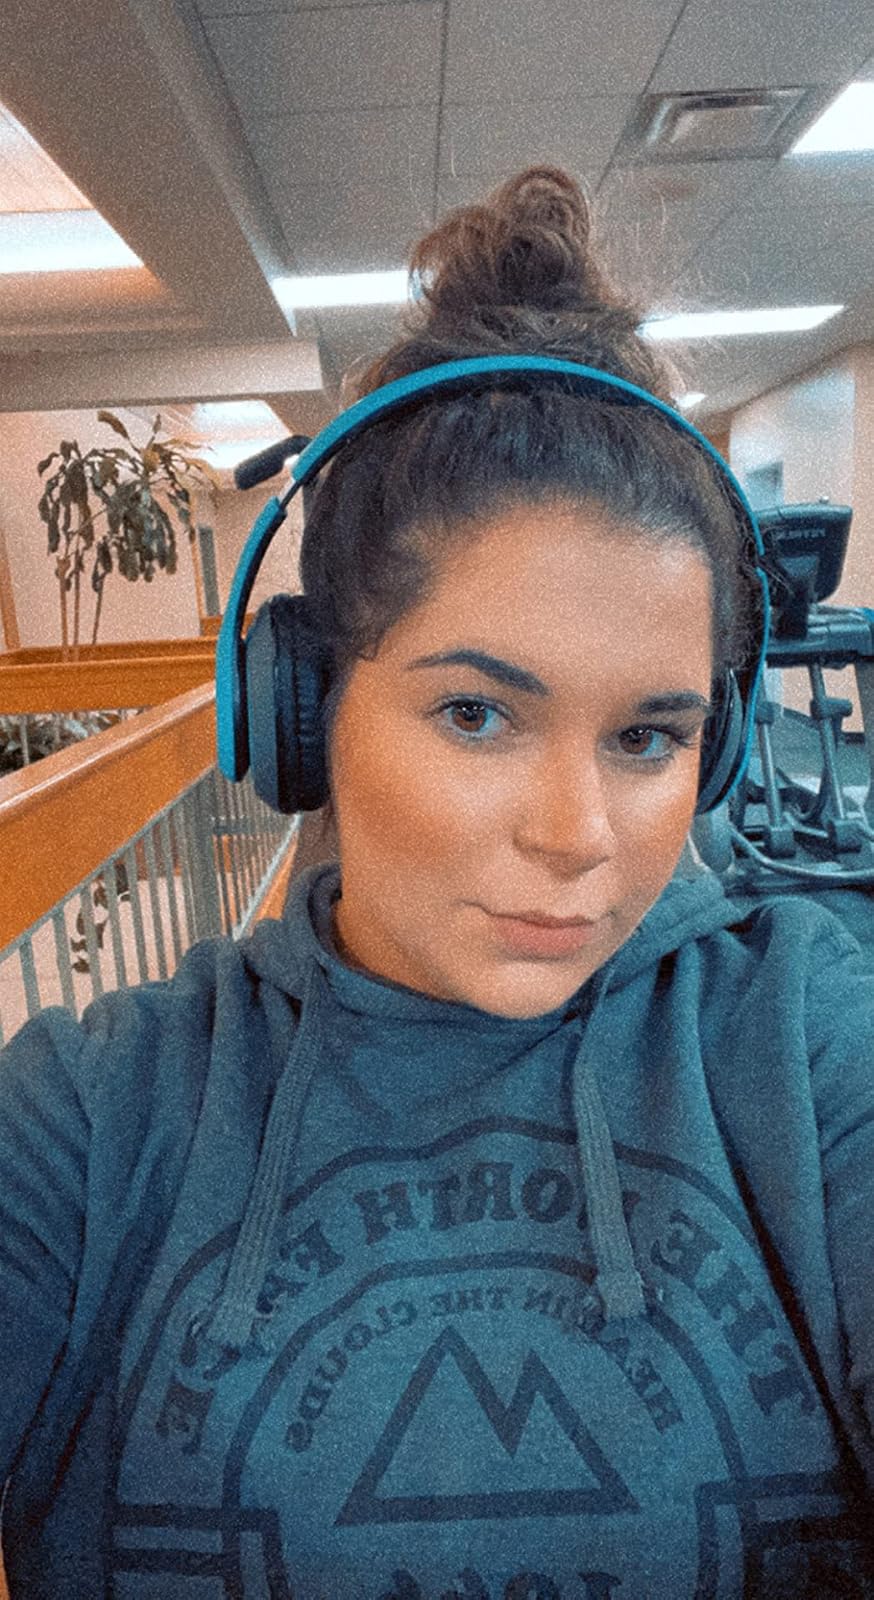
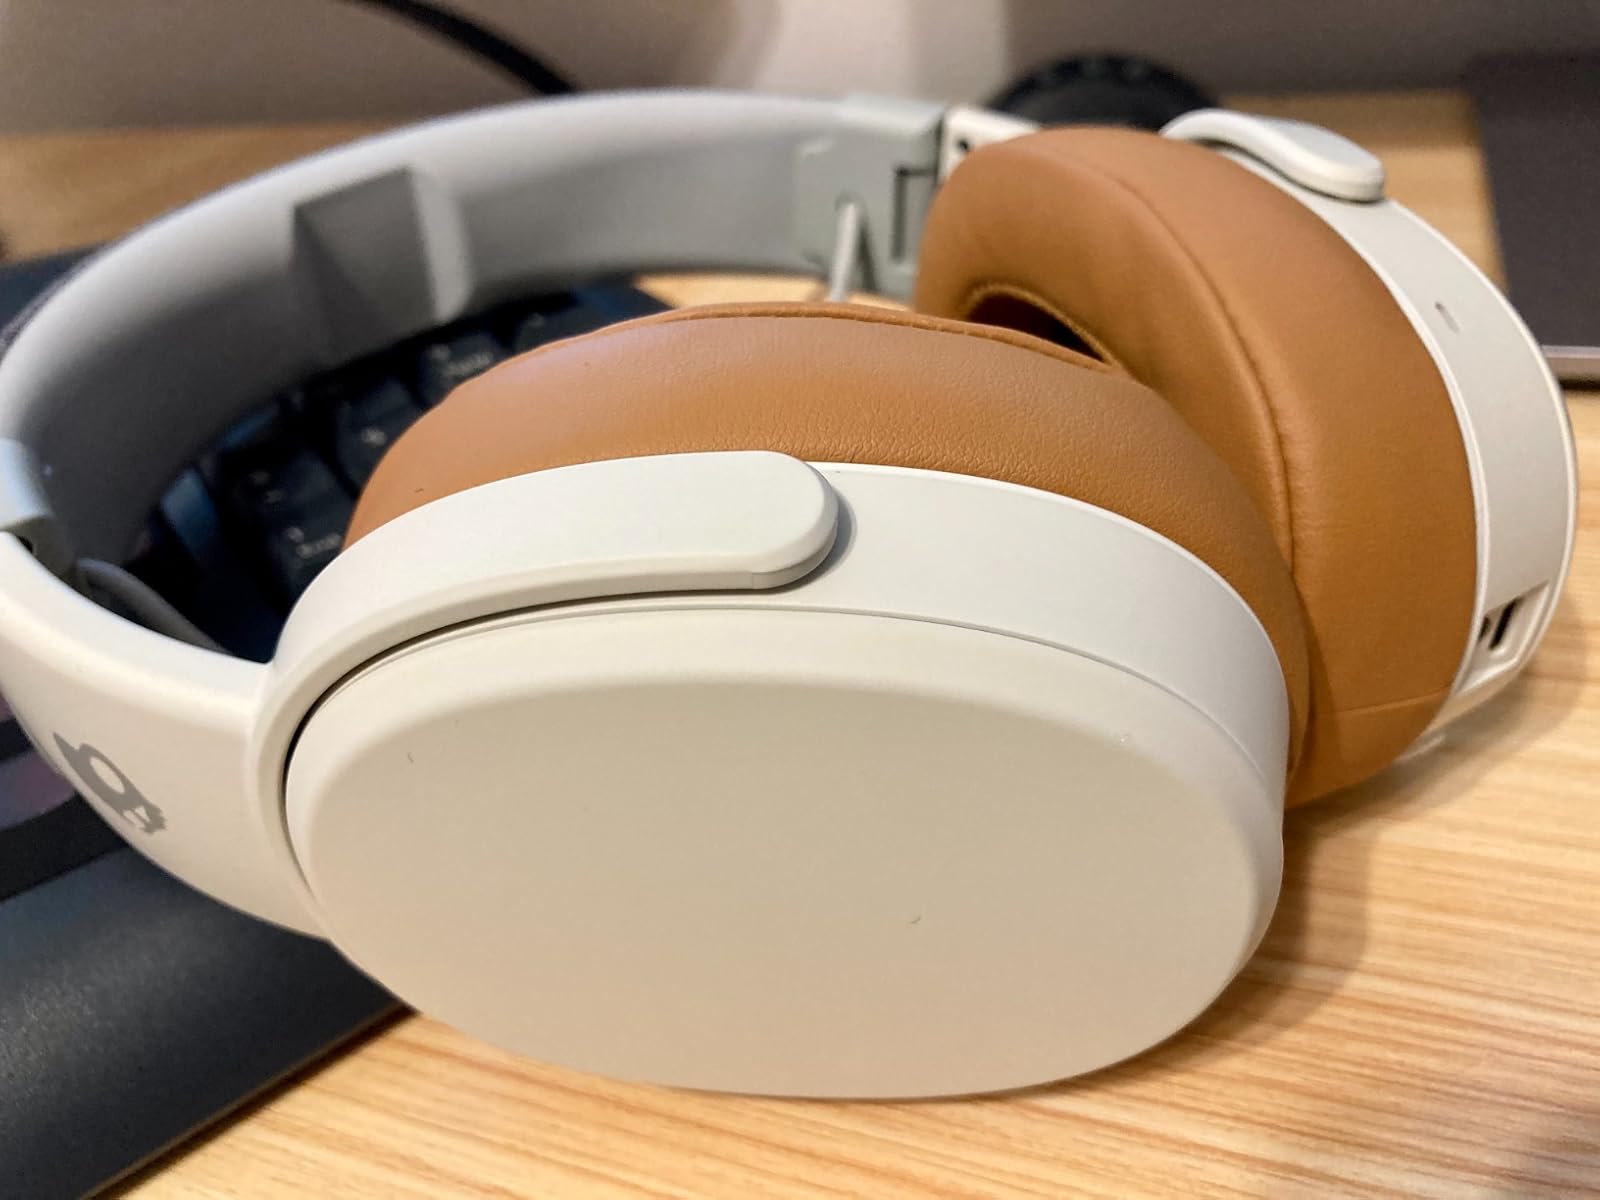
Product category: headphones
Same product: no